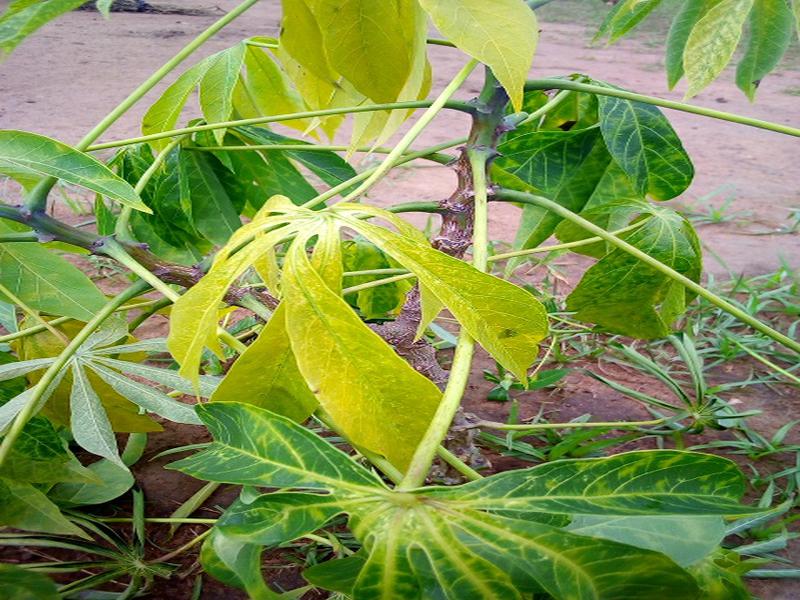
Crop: cassava
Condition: brown_streak_disease